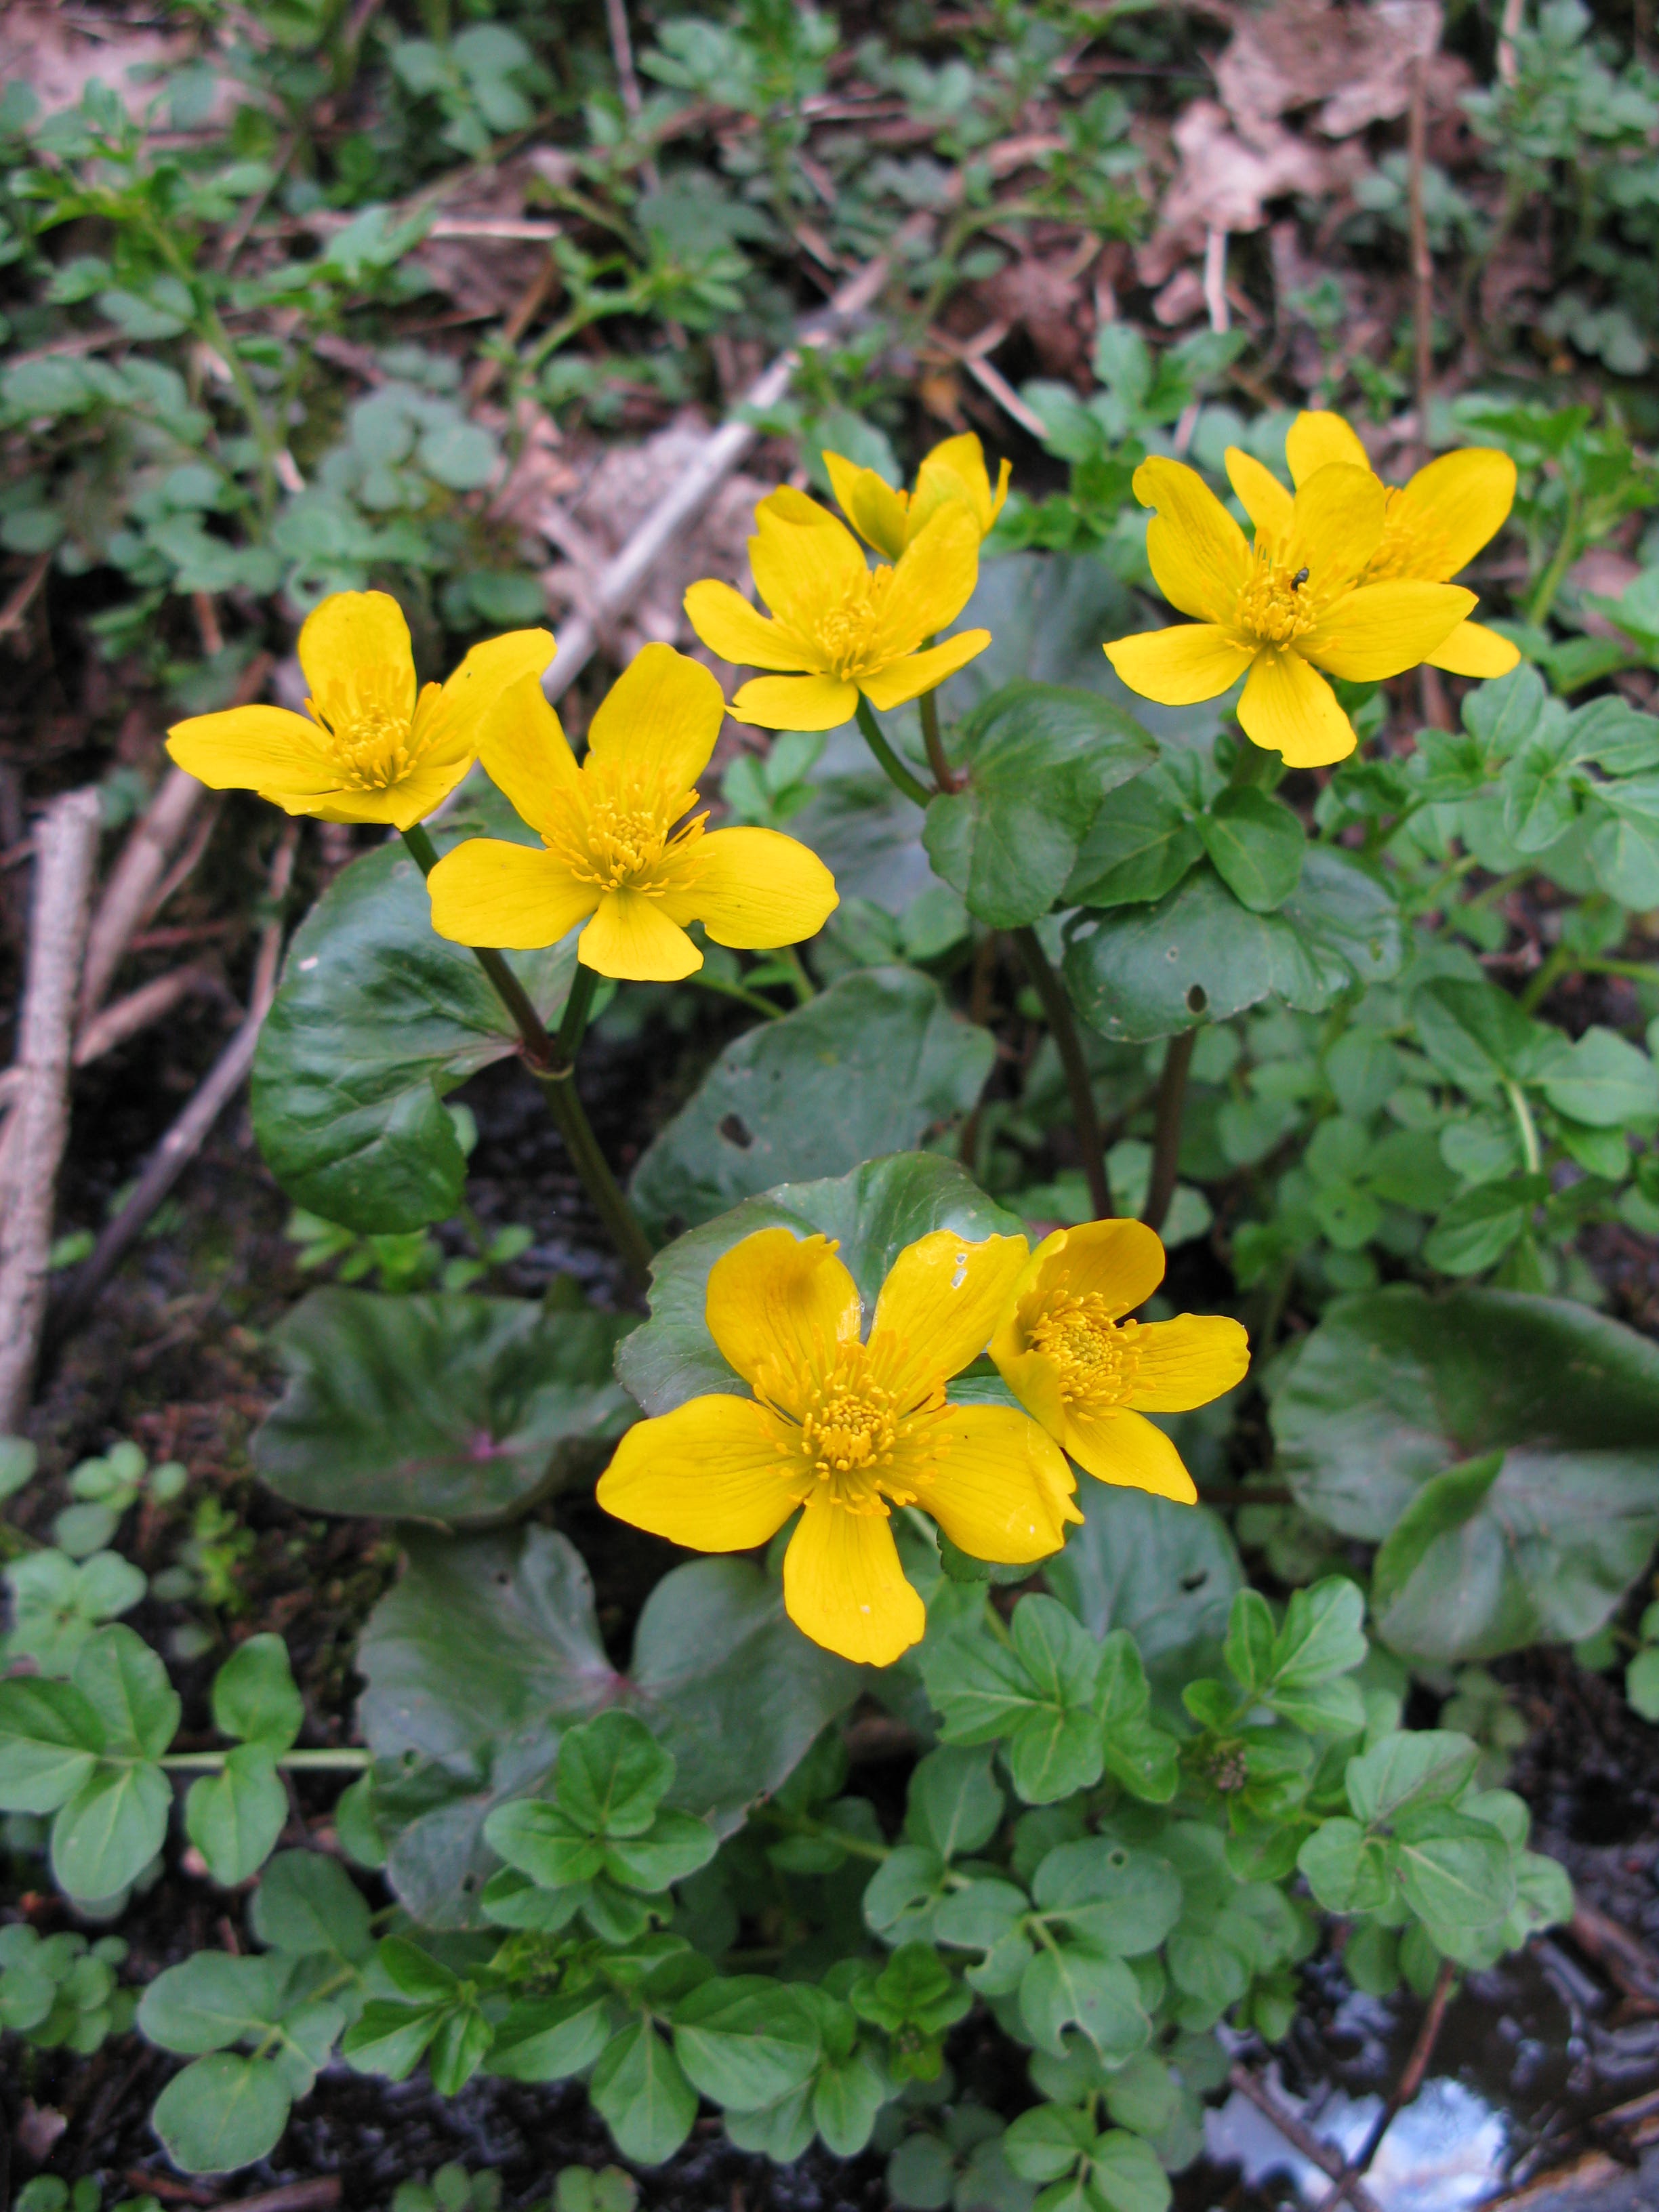
nature, forest, plant, flower, spring, mud, botany, yellow, flora, plants, yellow flower, wildflower, flowers, buttercup, viola, flowering plant, annual plant, land plant, violet family, chelidonium